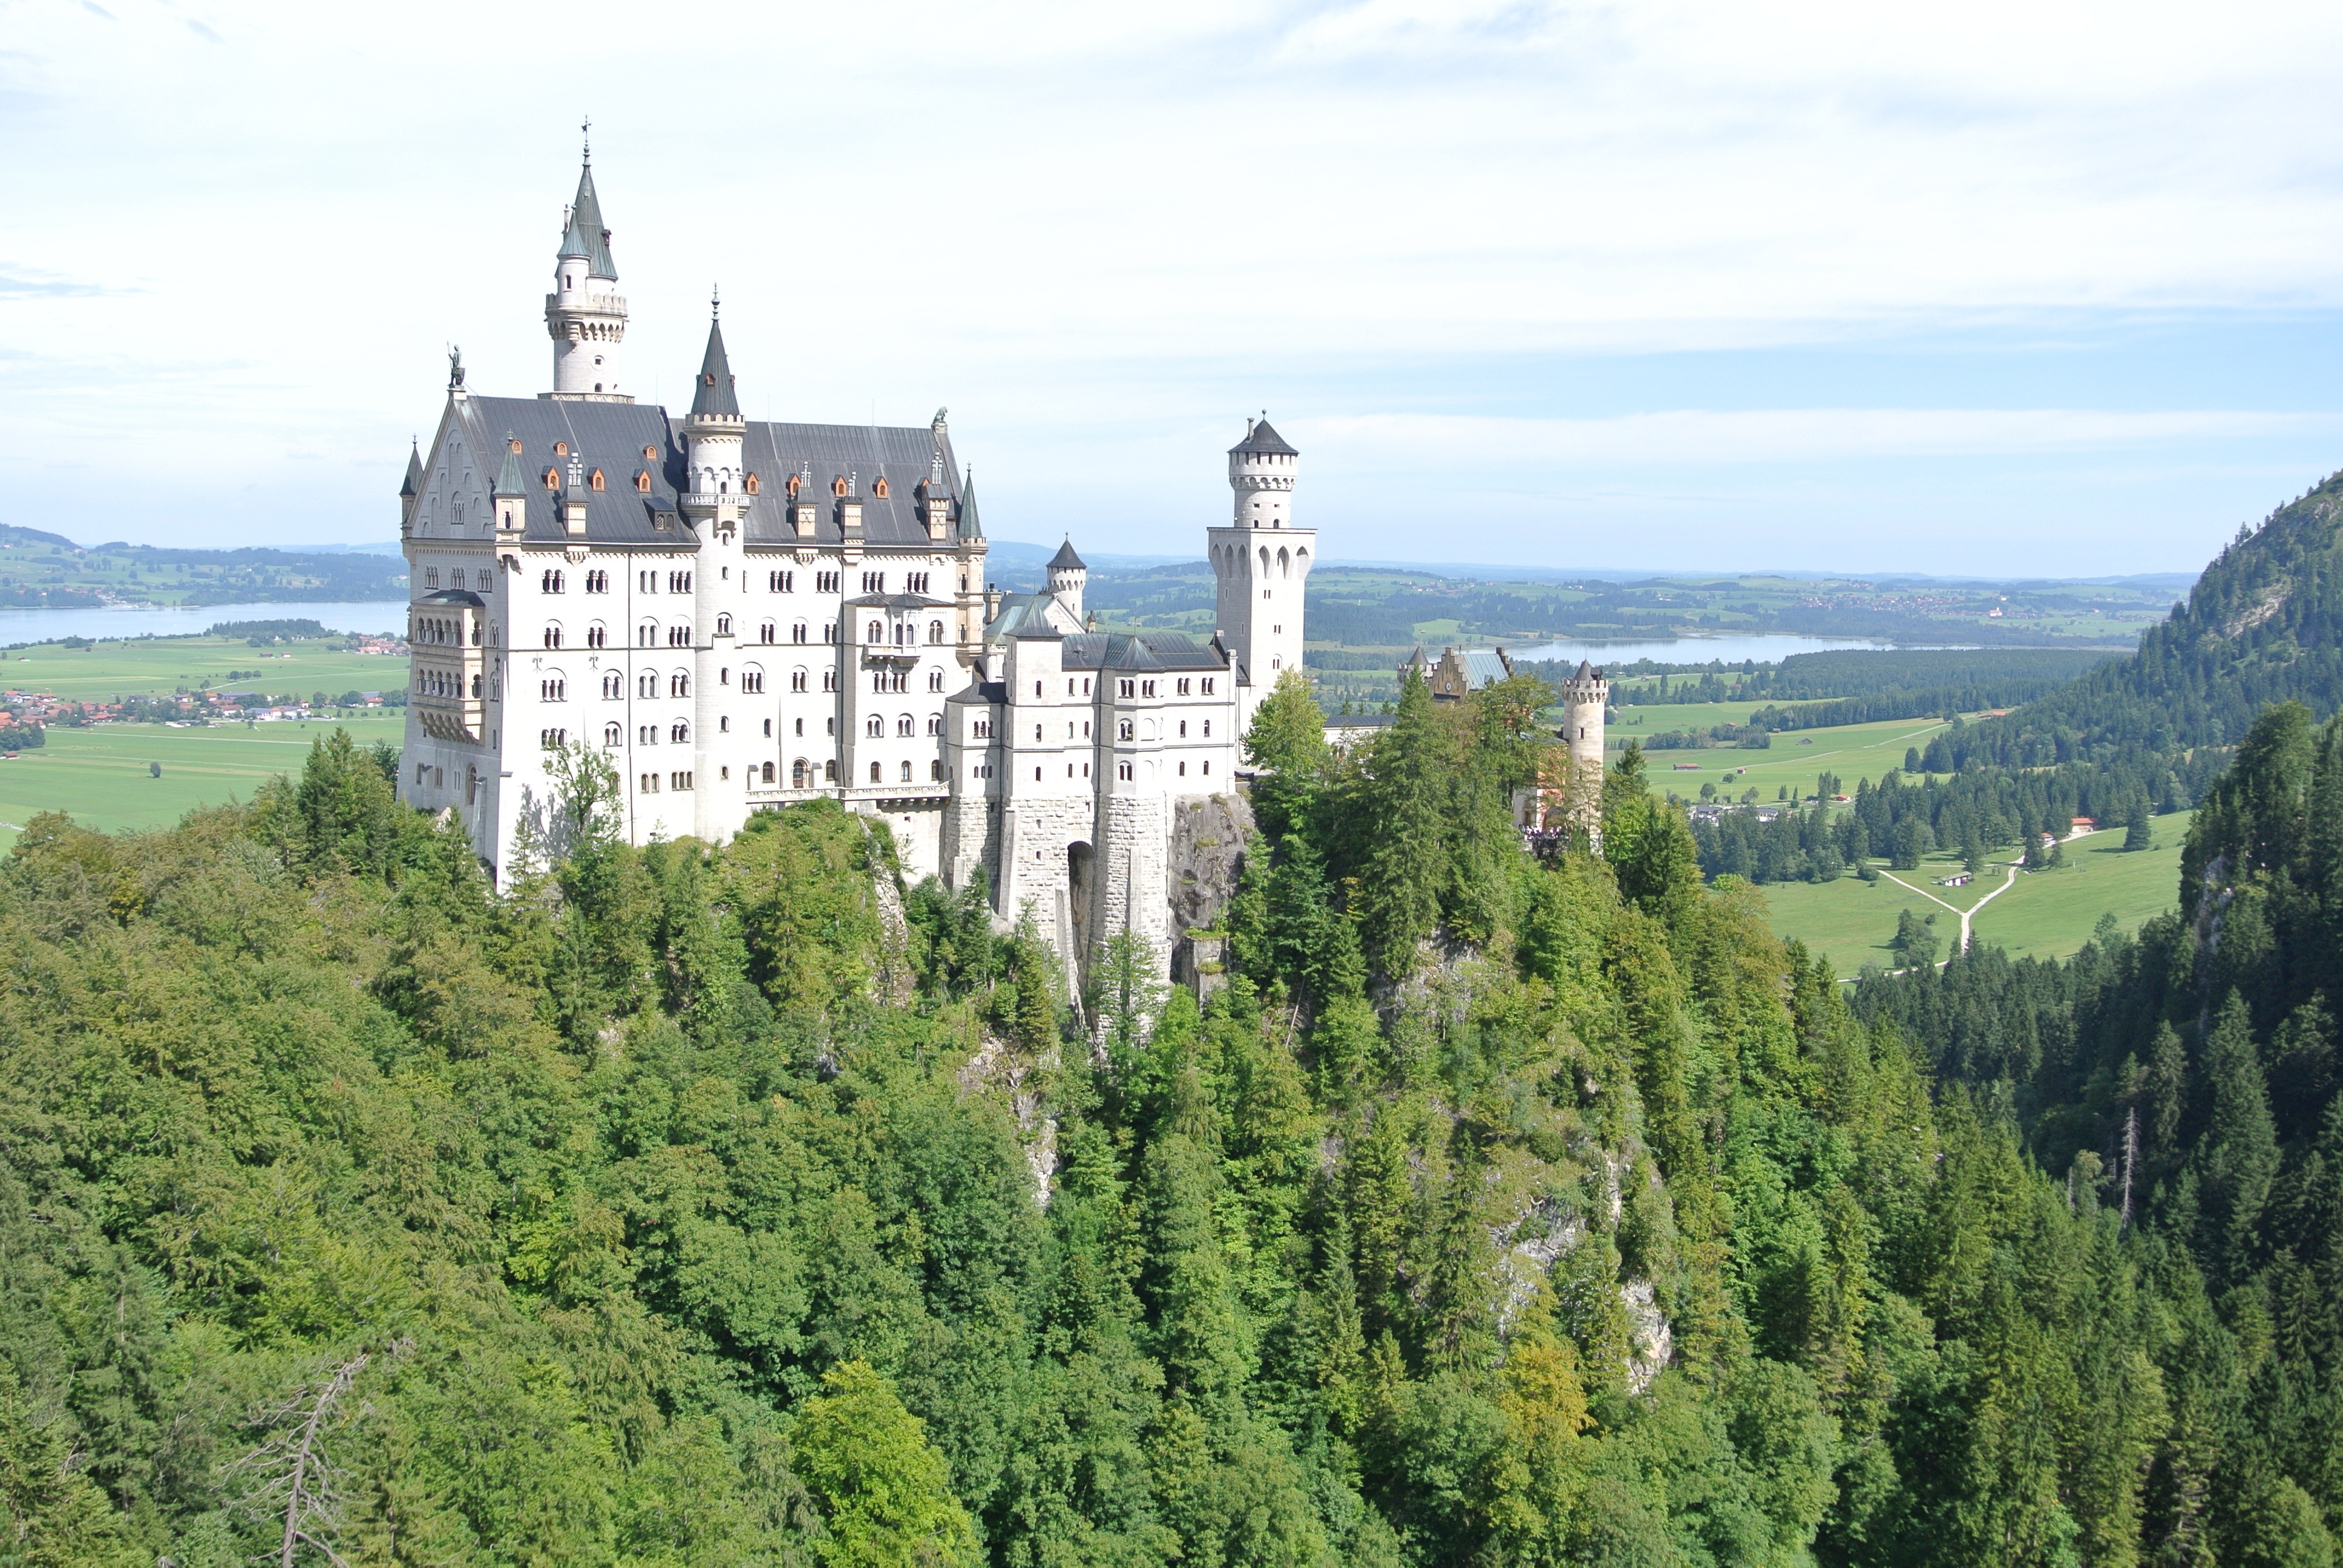
forest, mountain, chateau, palace, mountain range, travel, europe, scenery, romantic, castle, landmark, attraction, tourism, monastery, germany, bavaria, neuschwanstein, european, fairy, fairytale, famous building, historic site